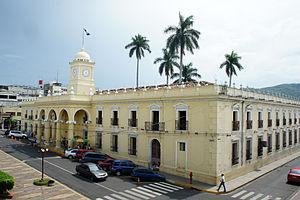
Santa Ana est, avec ses 167 200 habitants, la deuxième ville la plus peuplée du Salvador. Elle est le chef-lieu du département de Santa Ana.